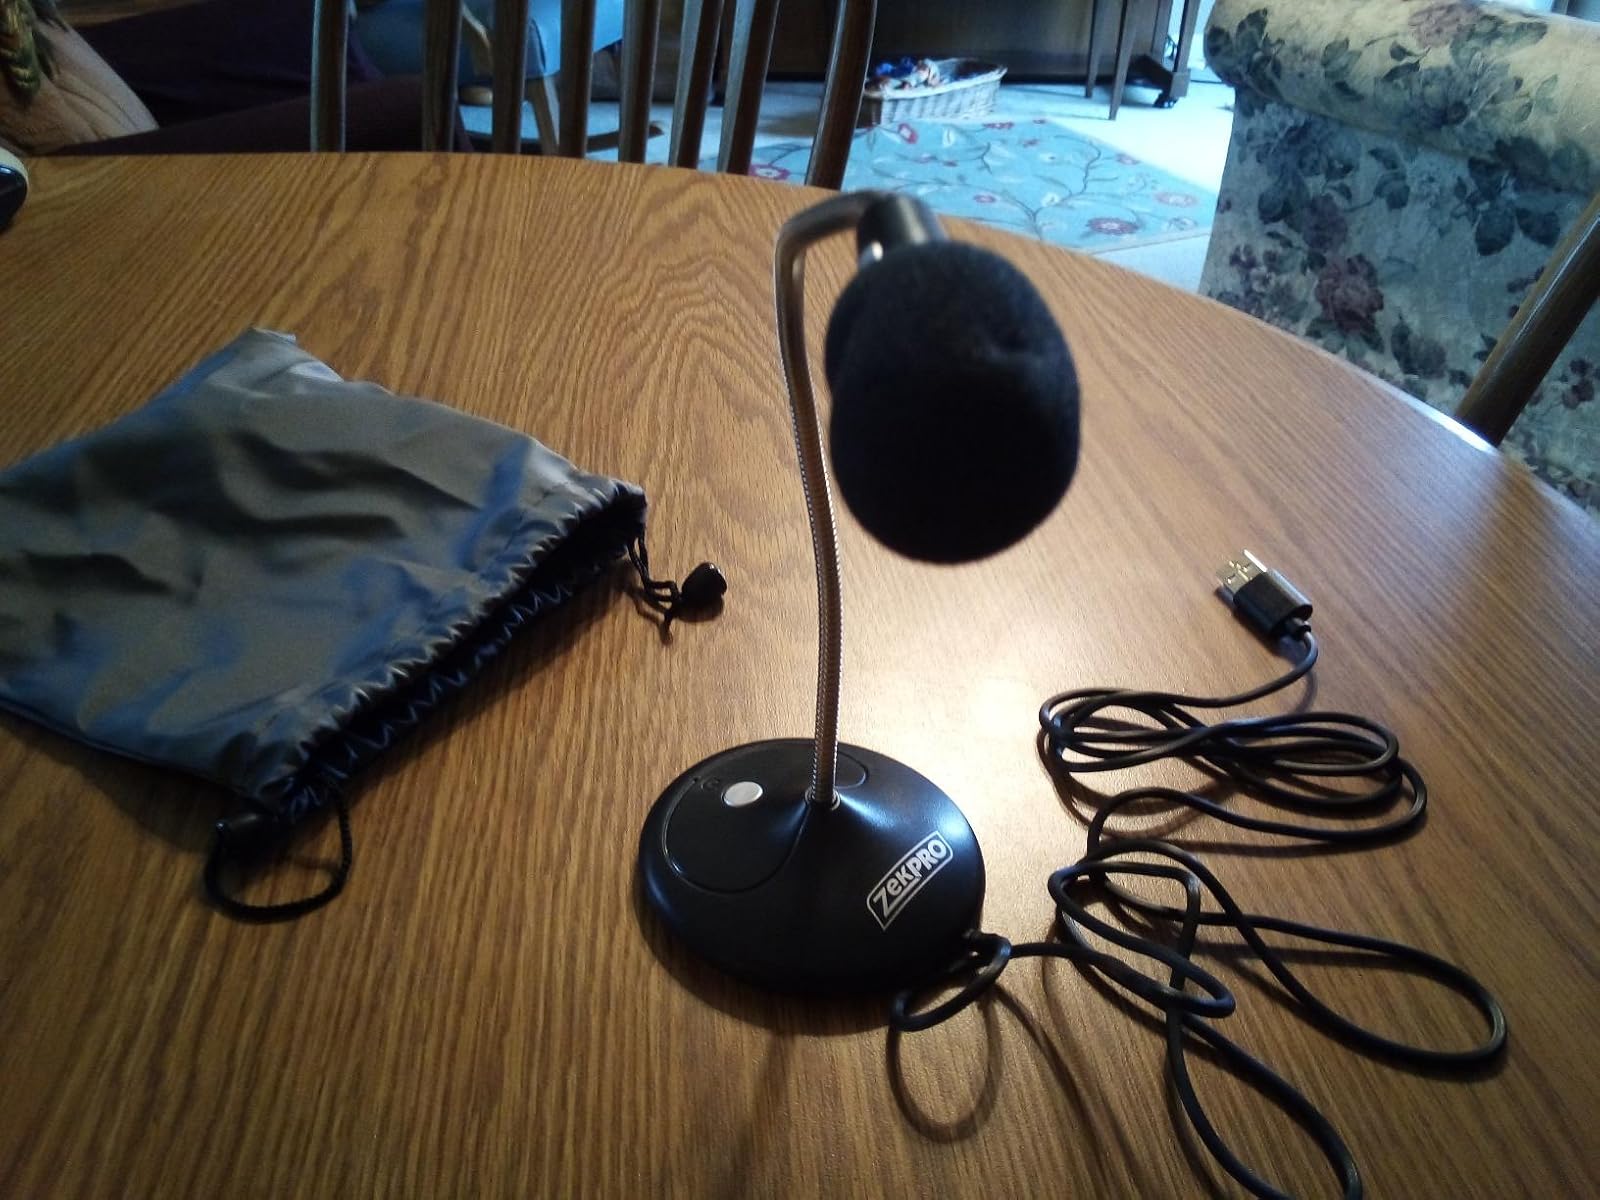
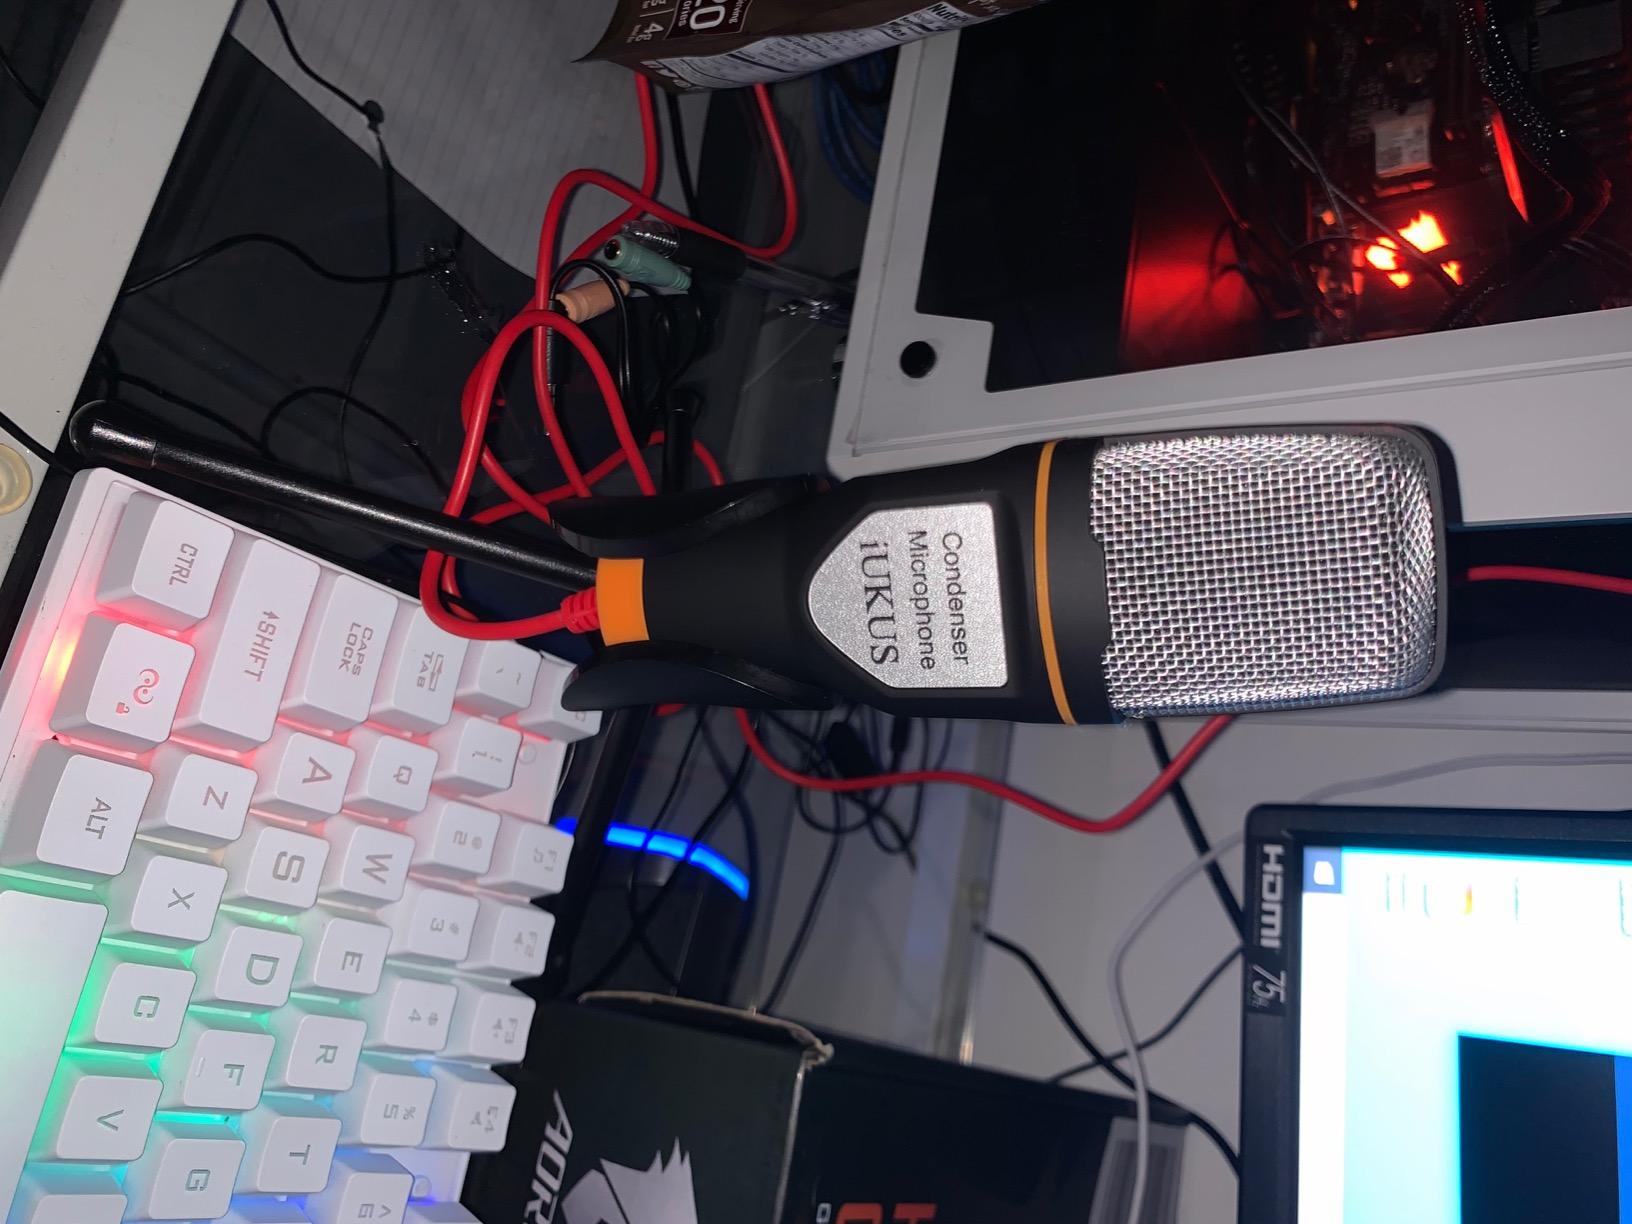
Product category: microphone
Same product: no